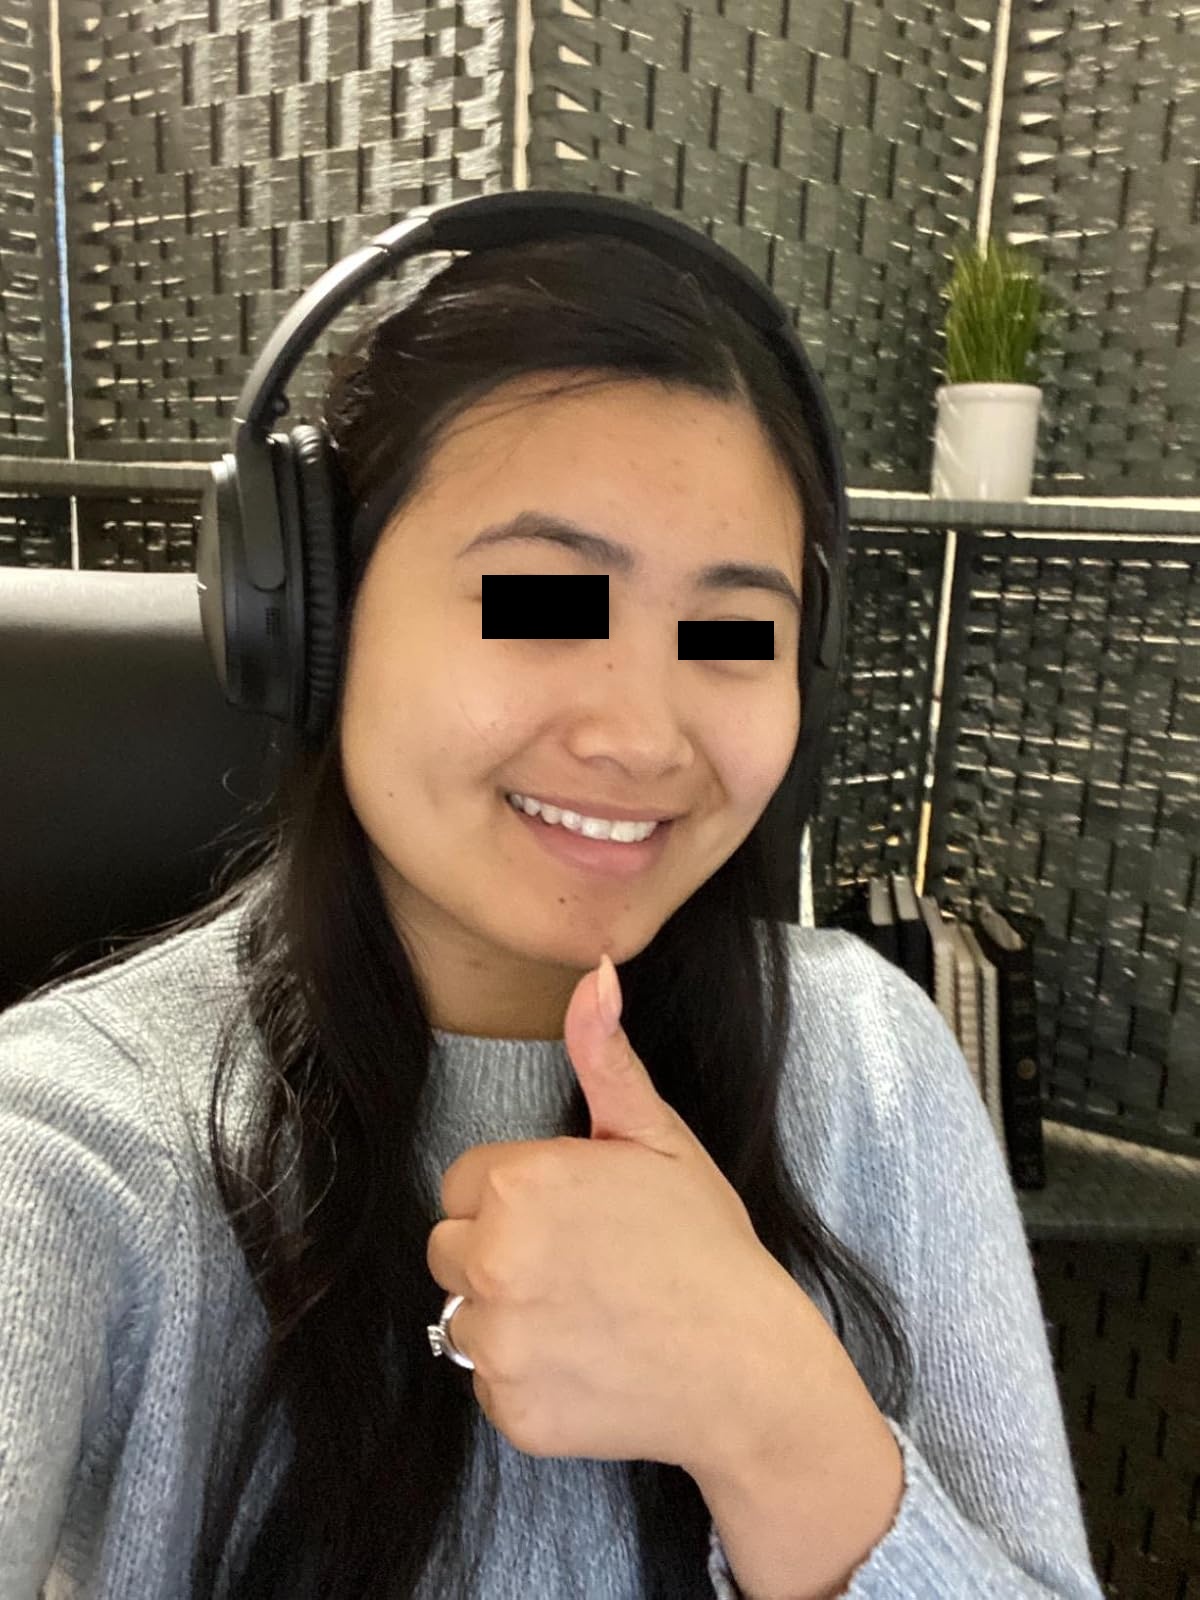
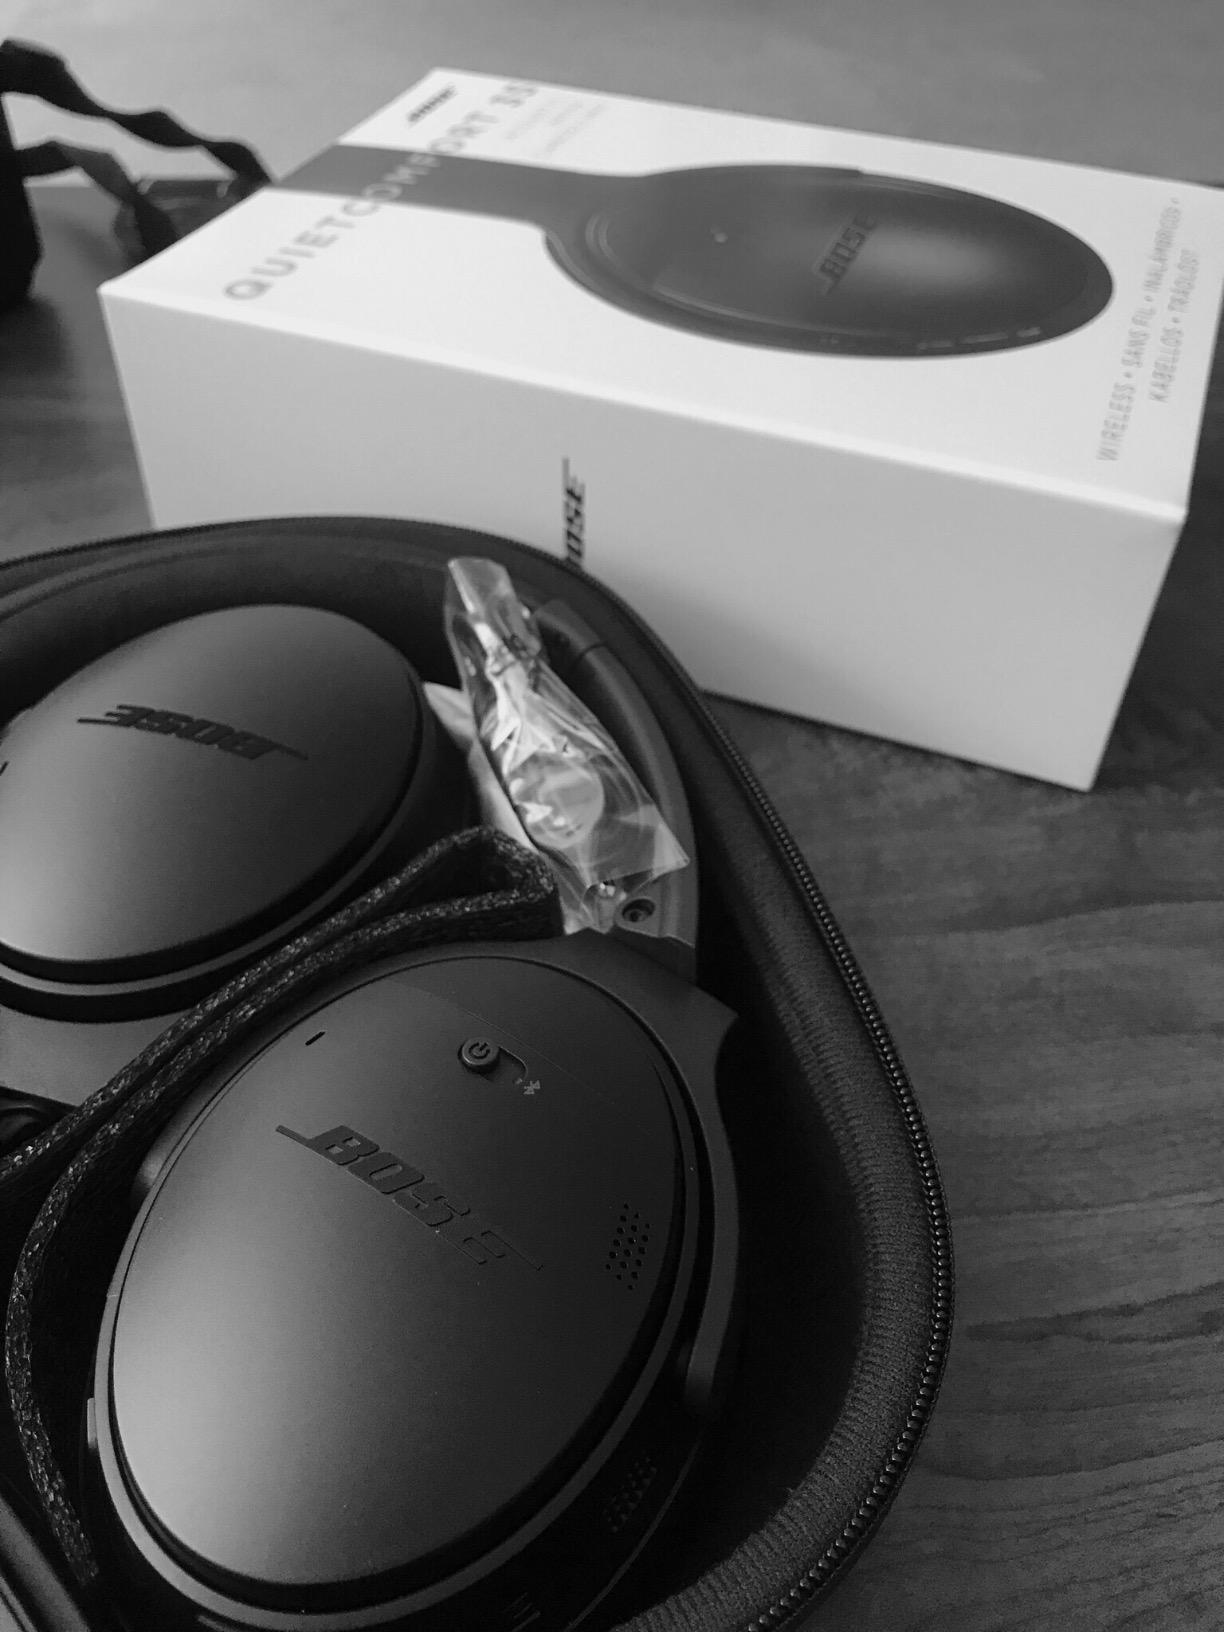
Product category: headphones
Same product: yes